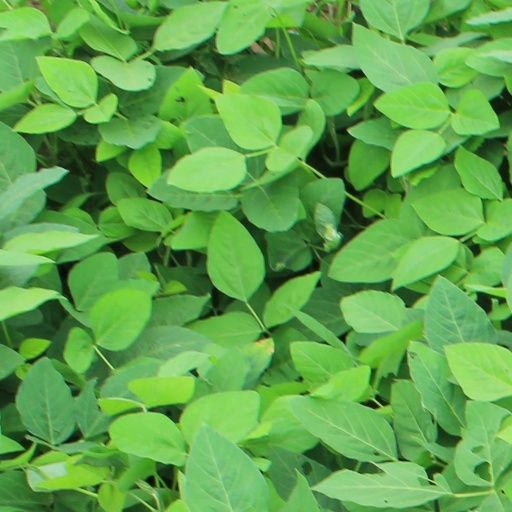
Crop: soybean